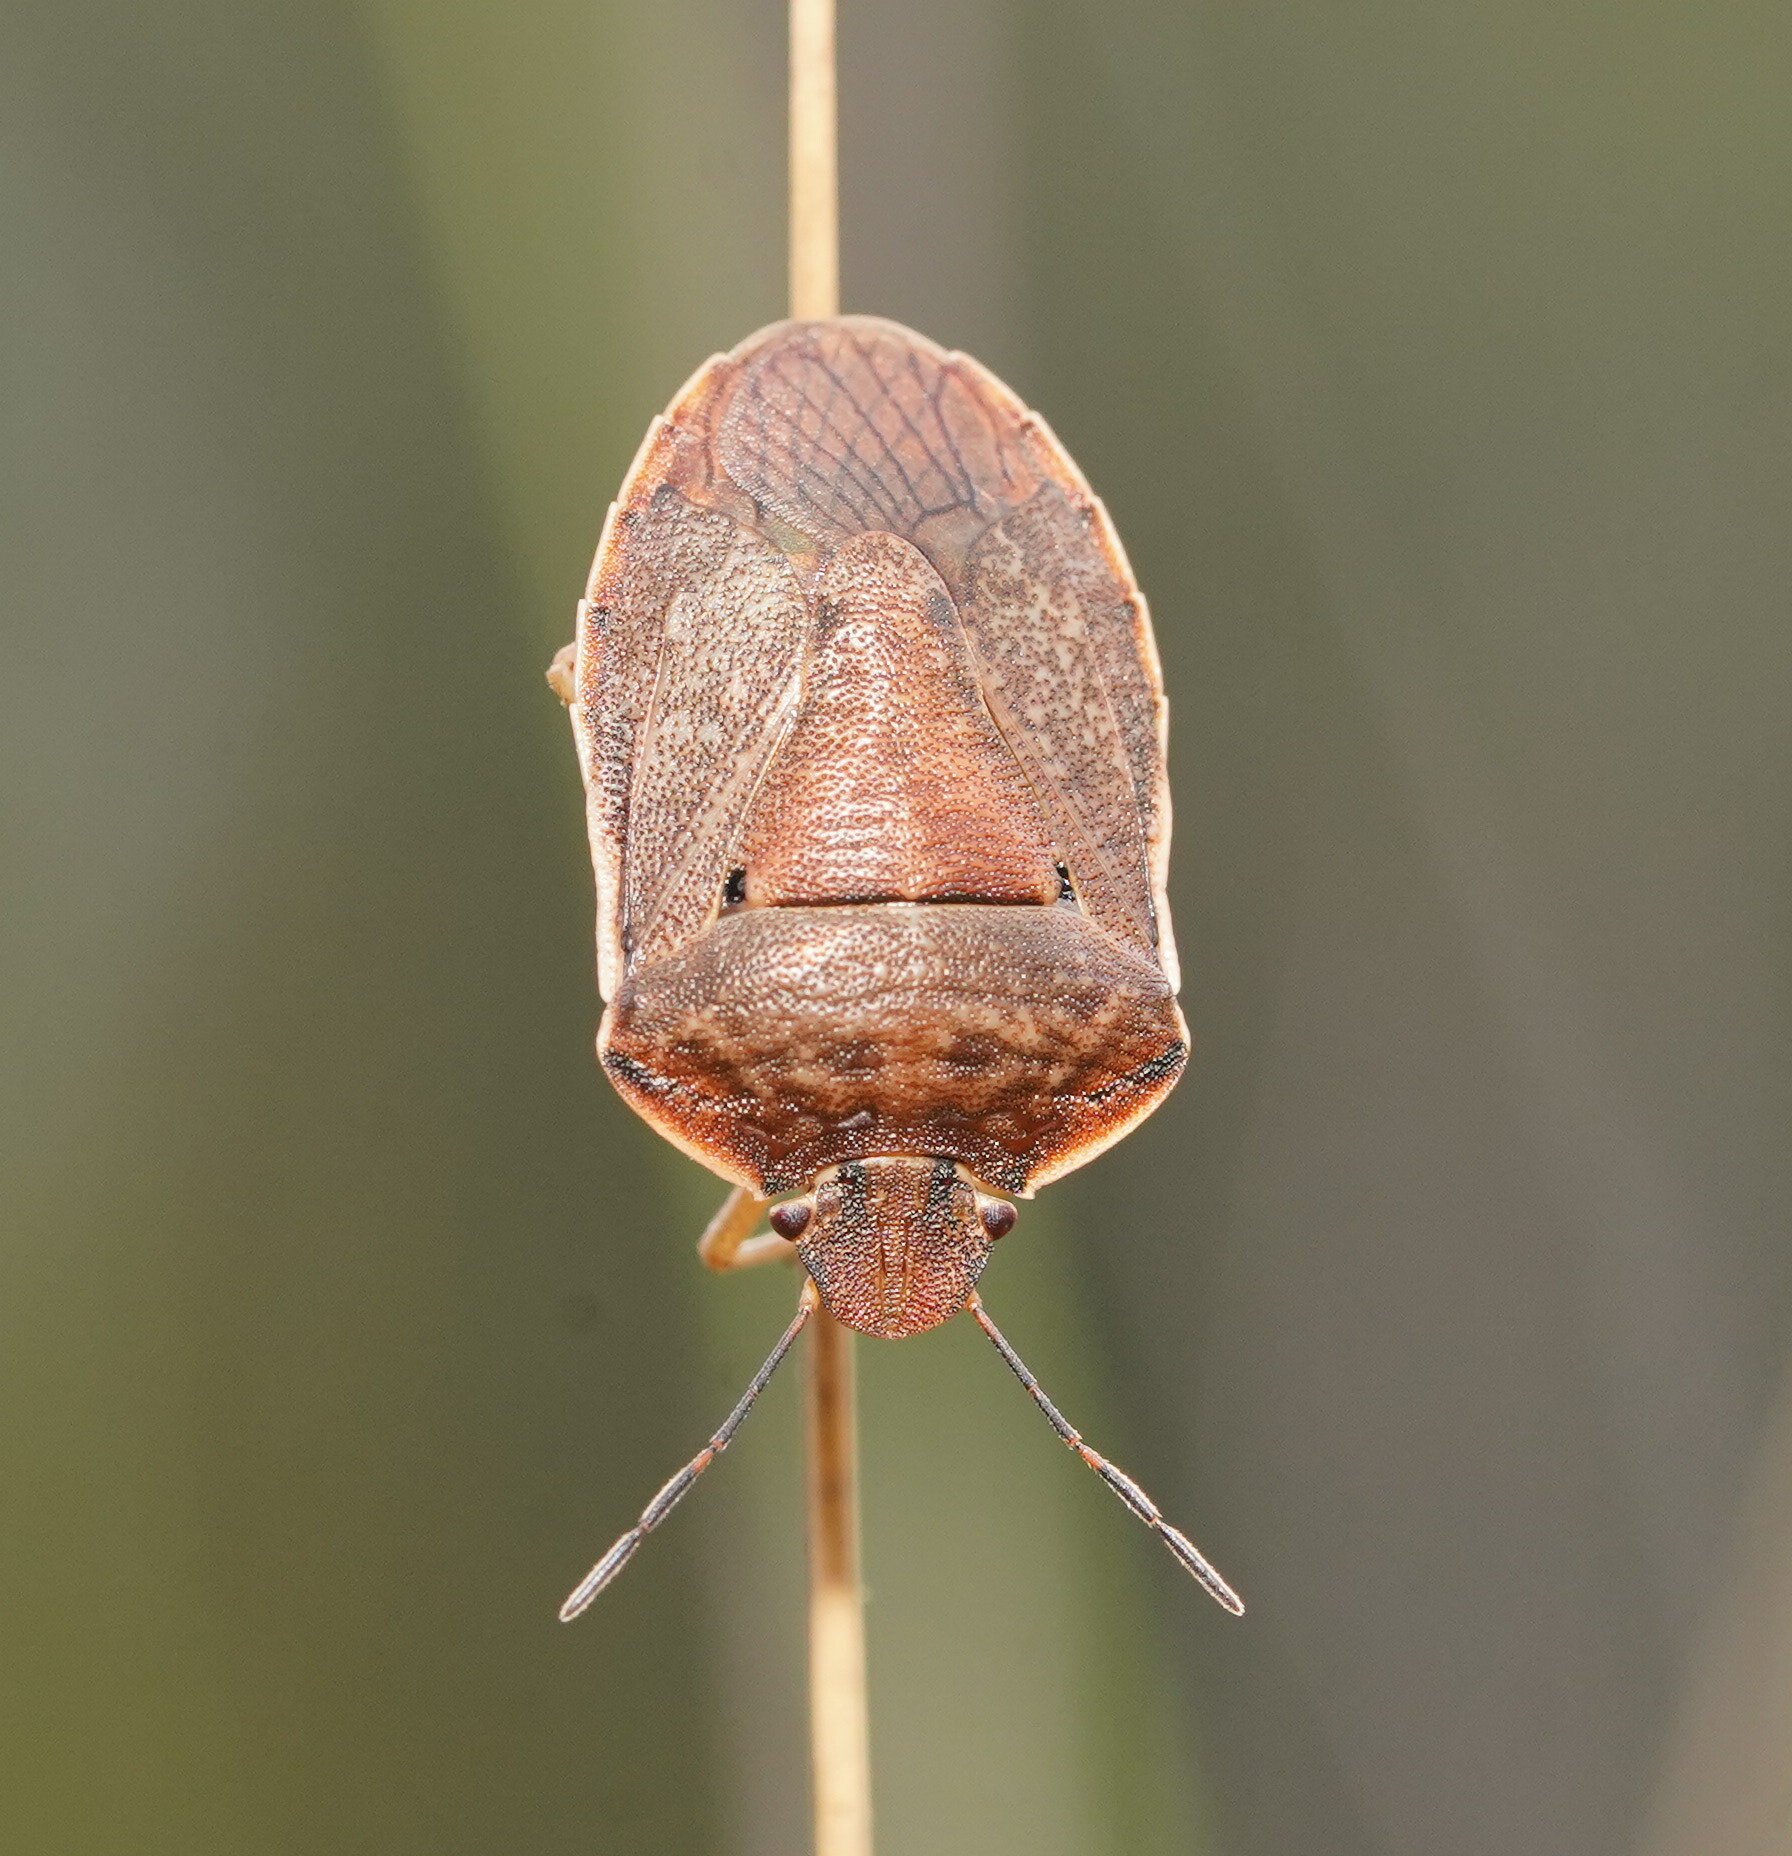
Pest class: stink_bug